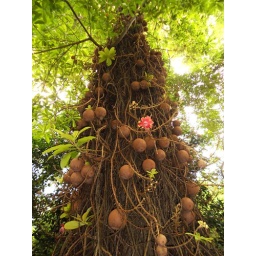
cannon ball tree, couroupita guianensis, nagalingam tree in tamil.